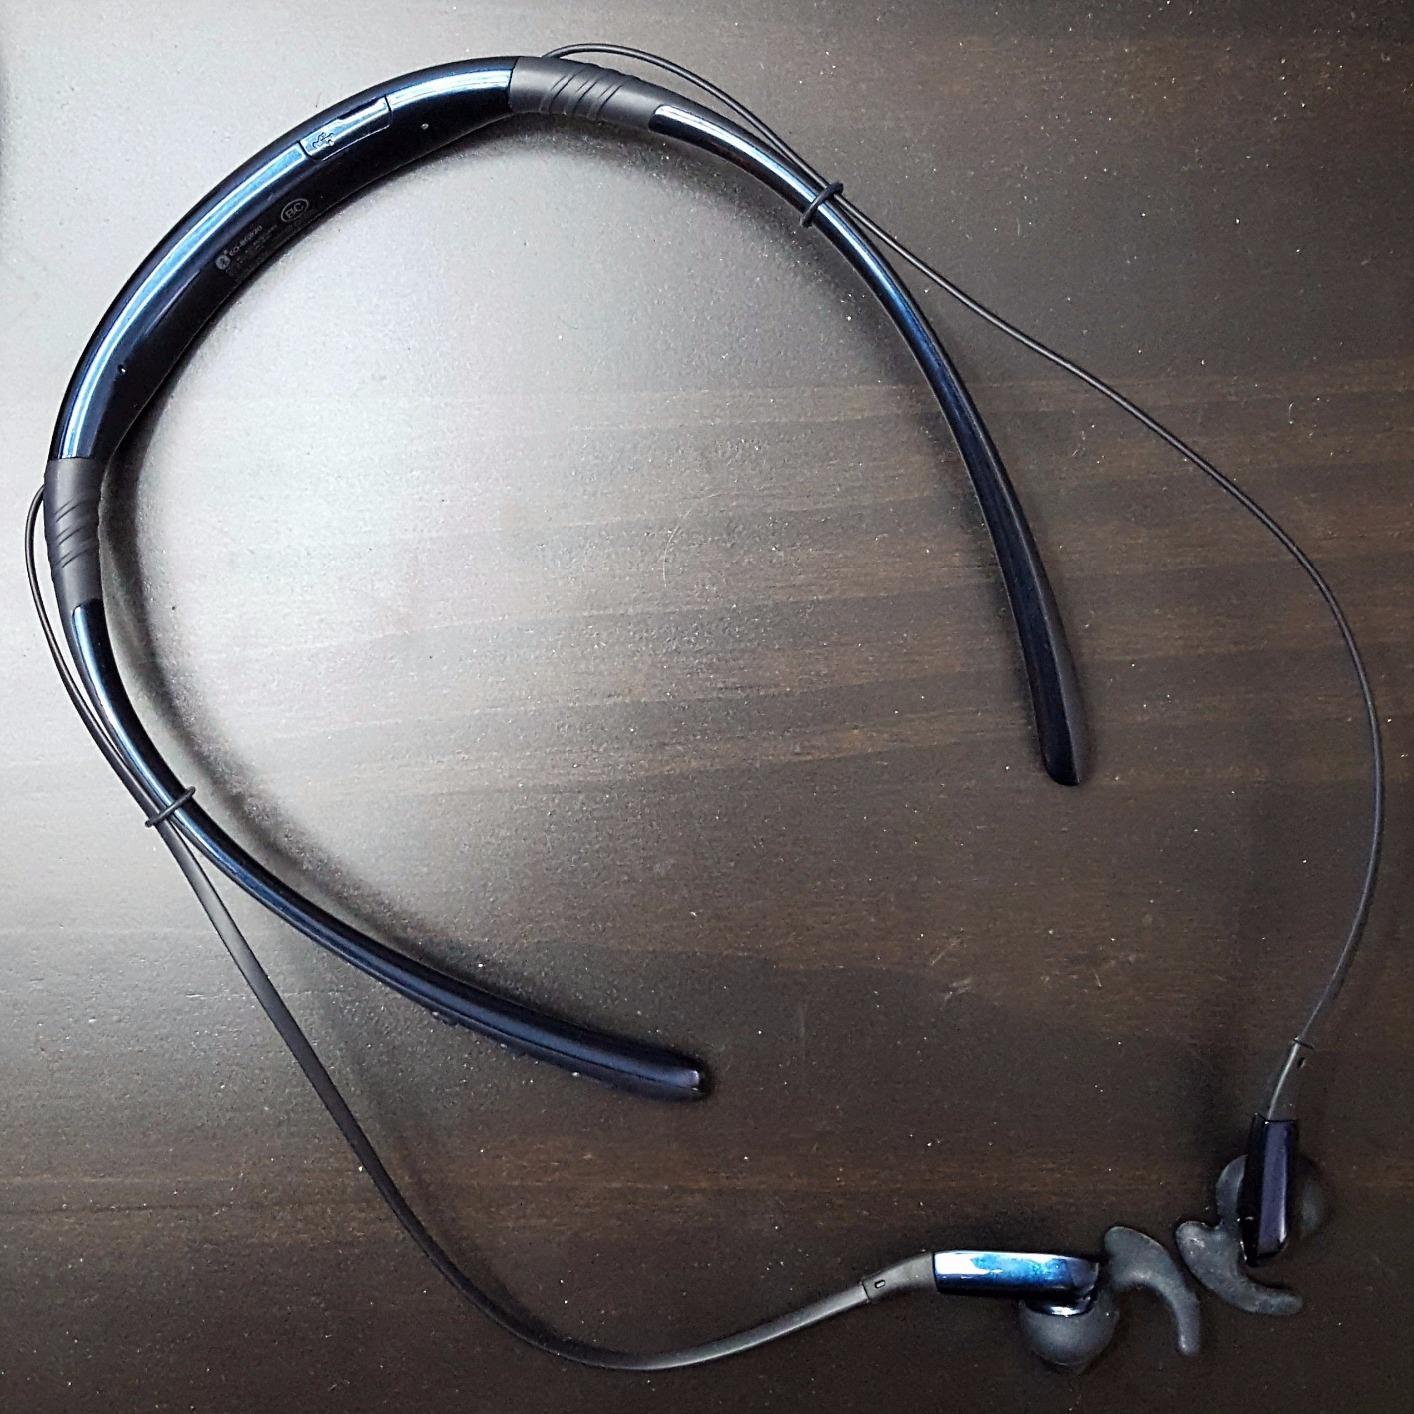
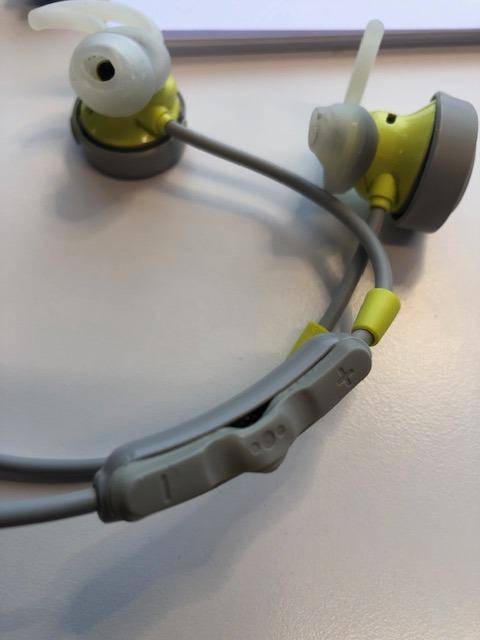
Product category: headphones
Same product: no